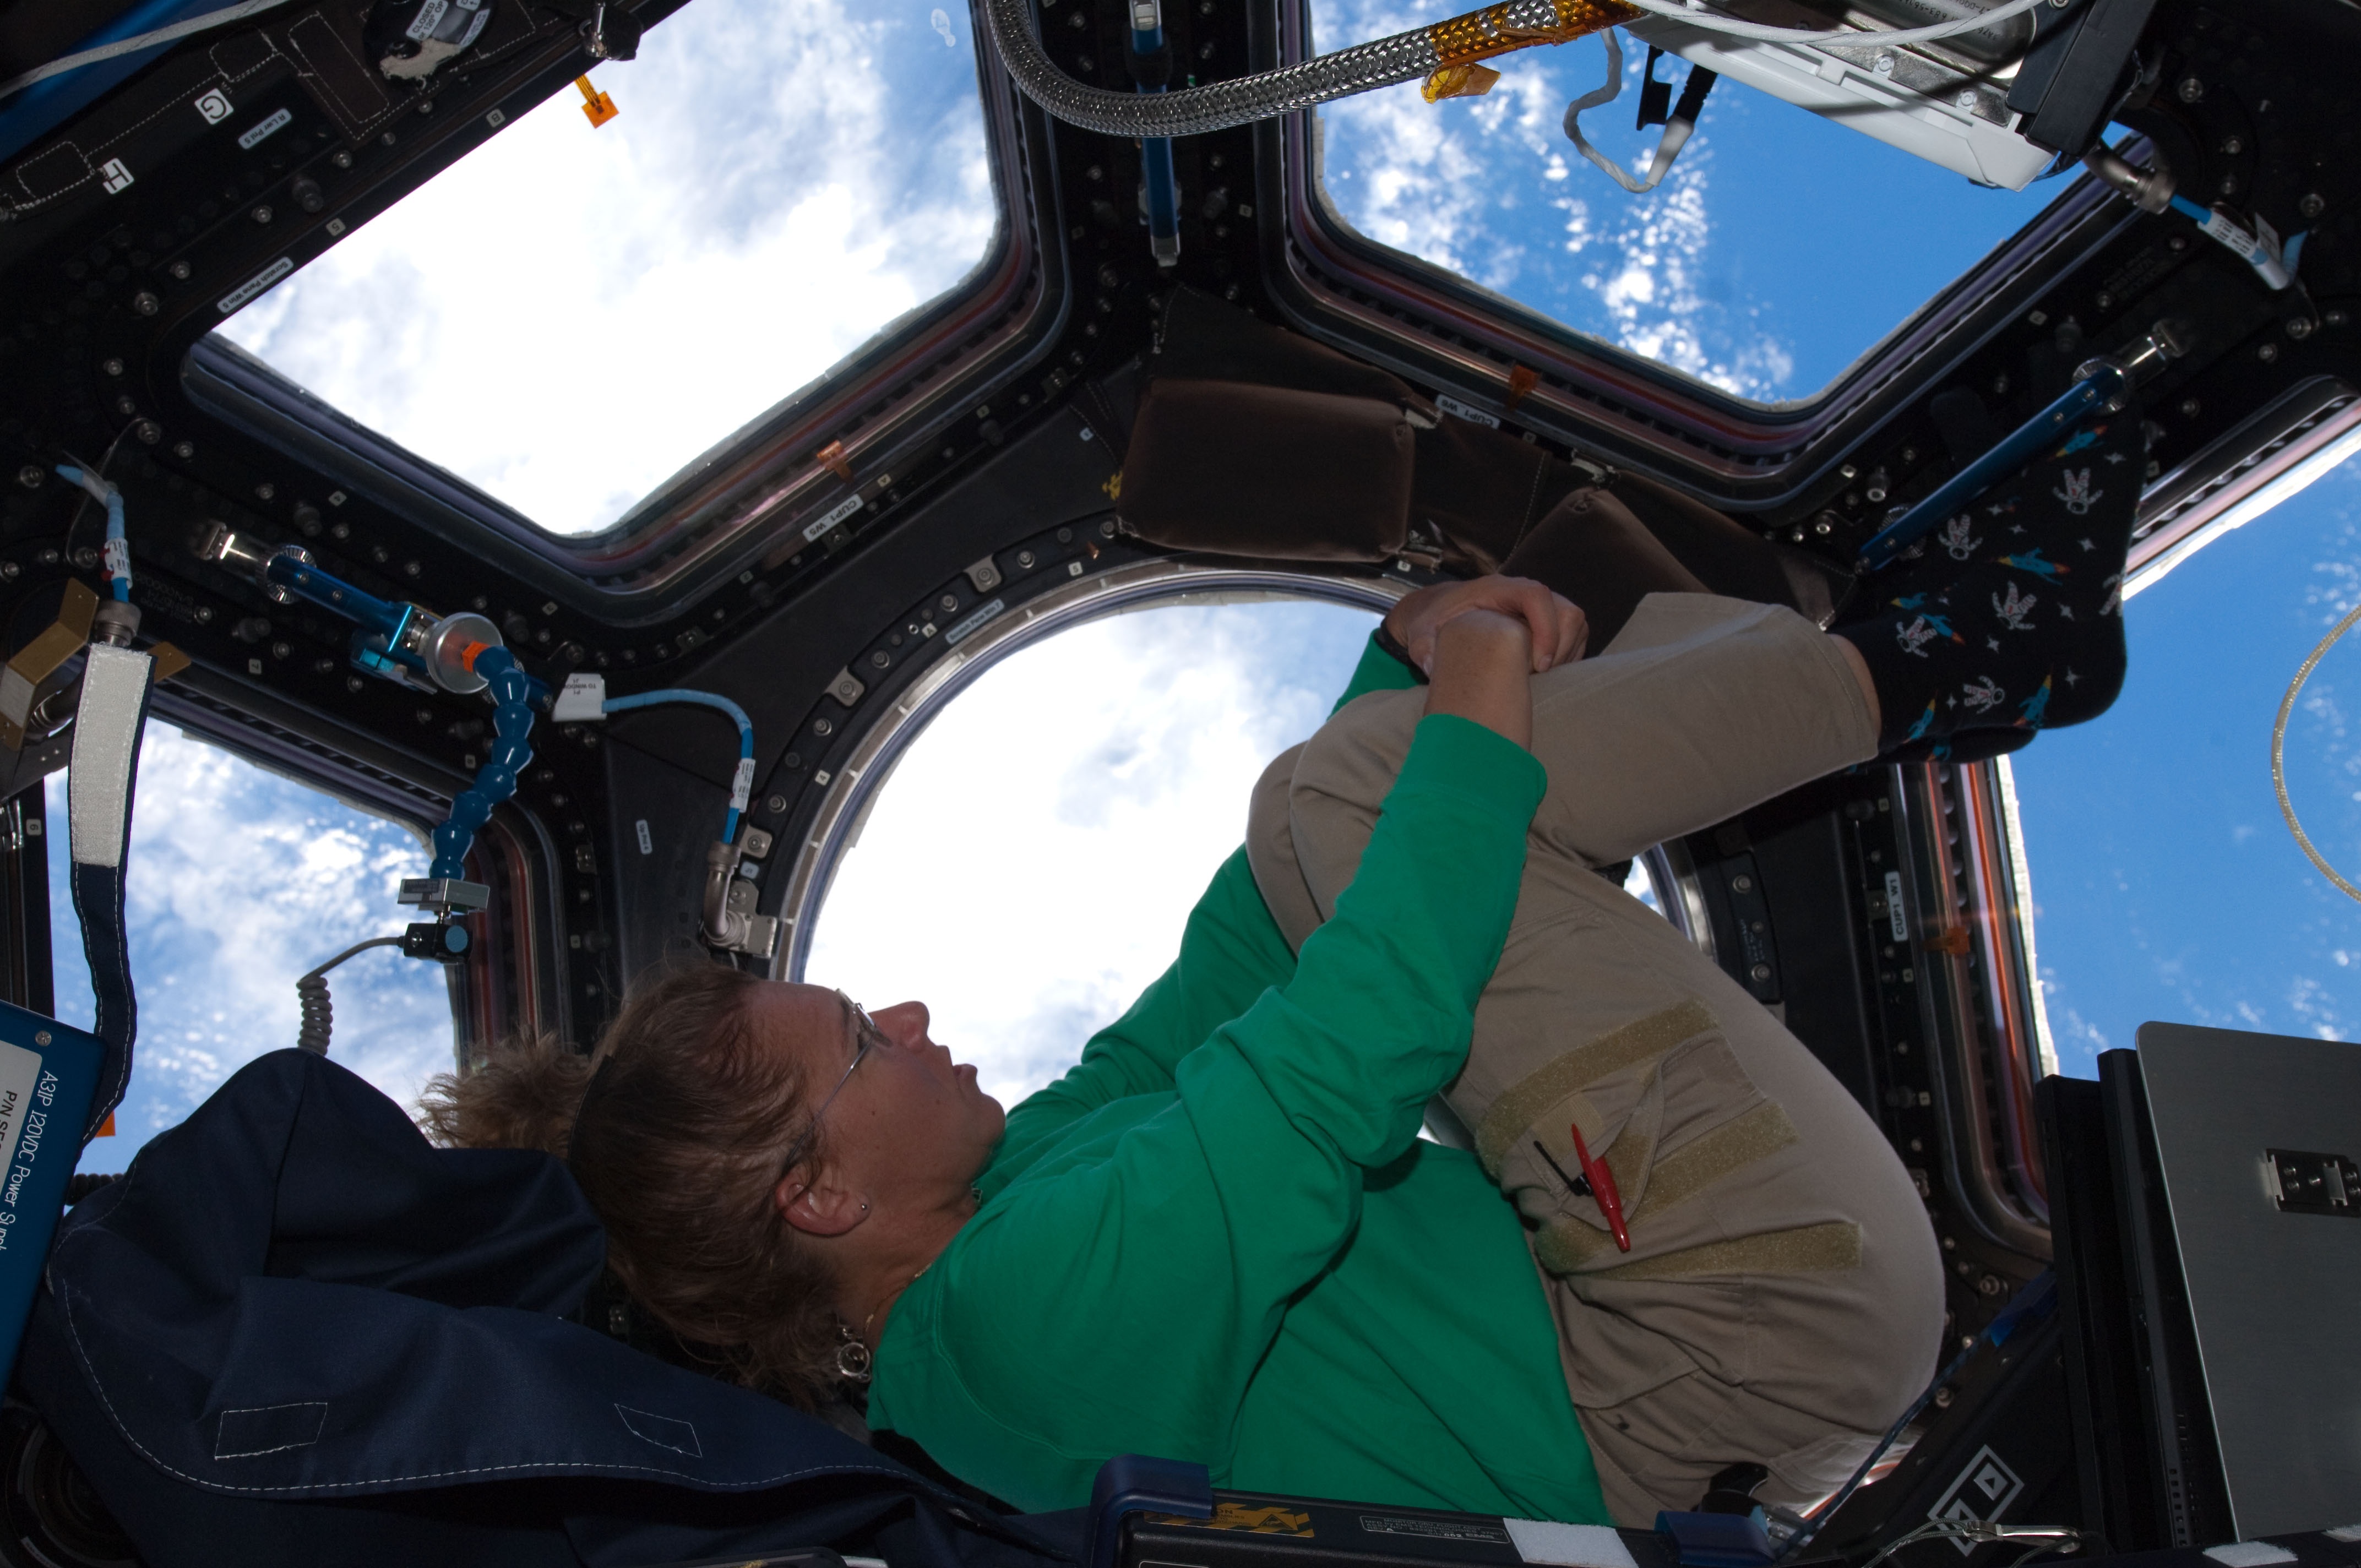
person, aircraft, vehicle, aviation, flight, space, professional, profession, mission, cockpit, astronaut, pilot, exploration, iss, cupola, international space station, sandy magnus, earth view